Teekkari

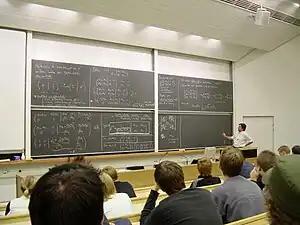
First-year technical students at a basic mathematics lecture at the Aalto University.

In Finland, "teekkari" (Swedish: teknolog) refers to students of institutes of technology. The term is also used for students of technical subjects in other universities and Bachelors of Science in Technology.